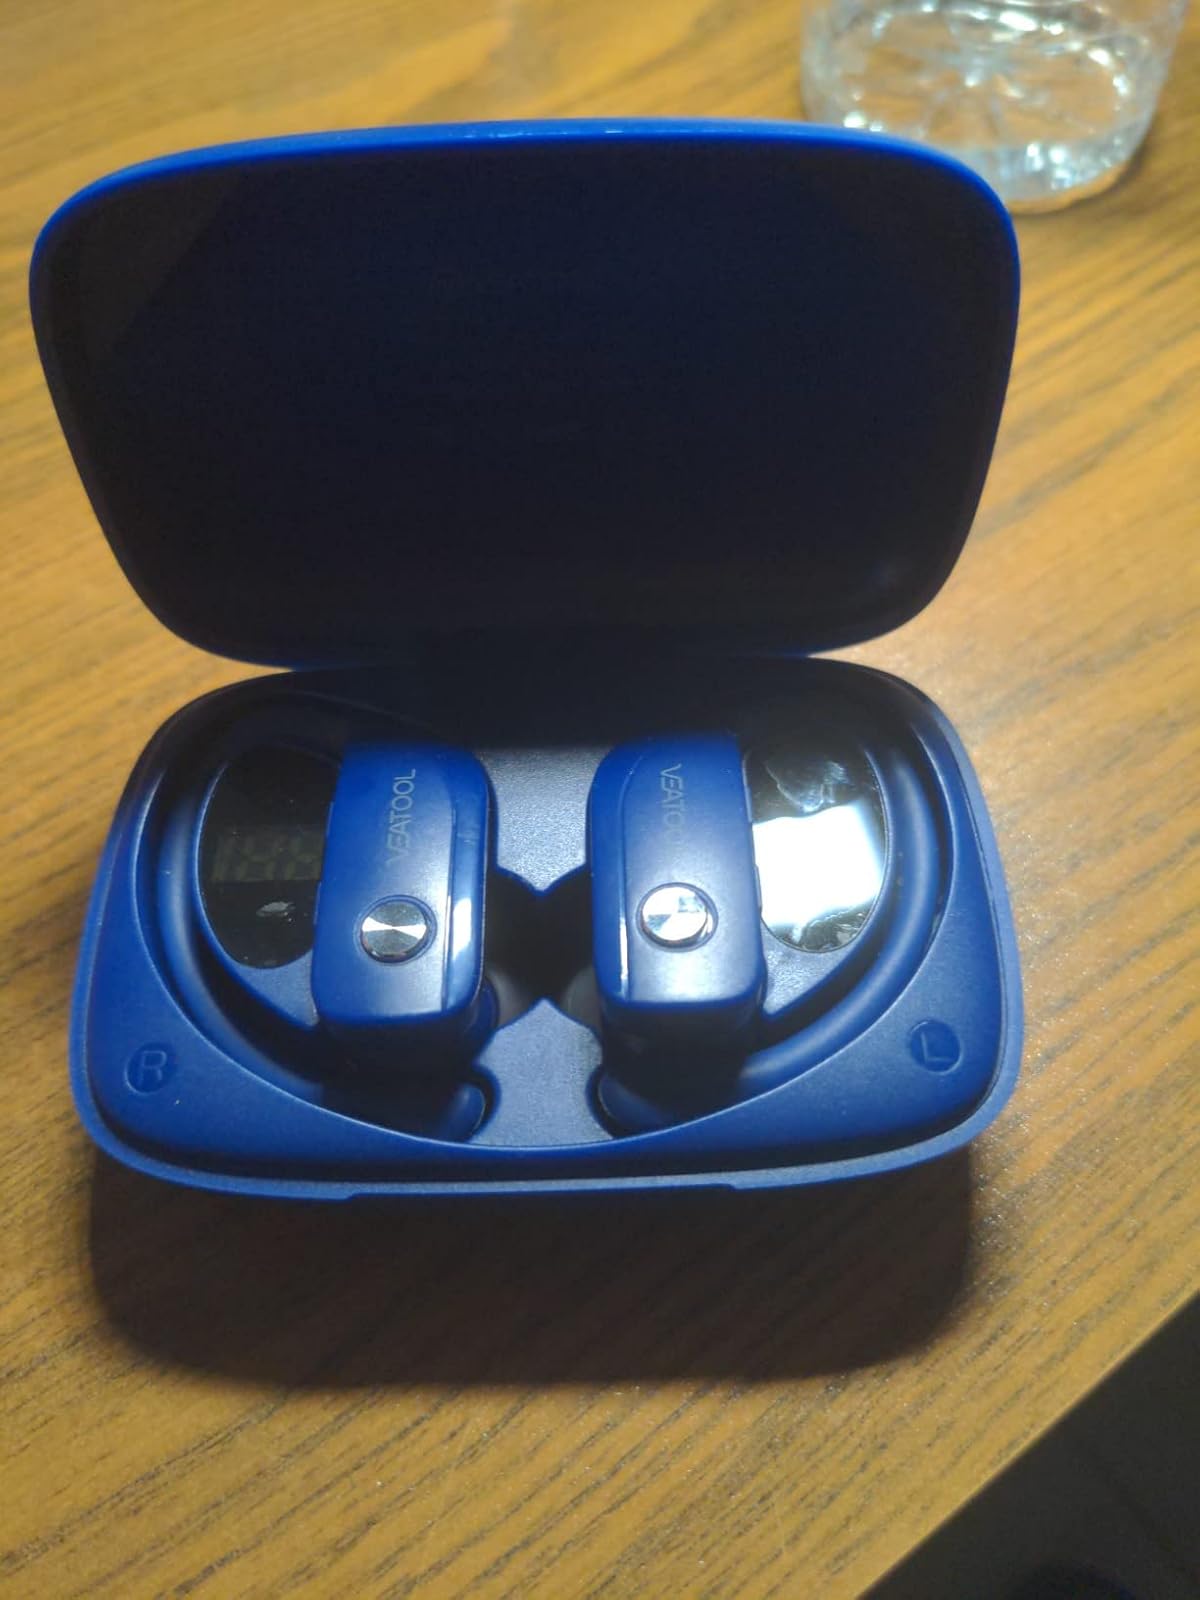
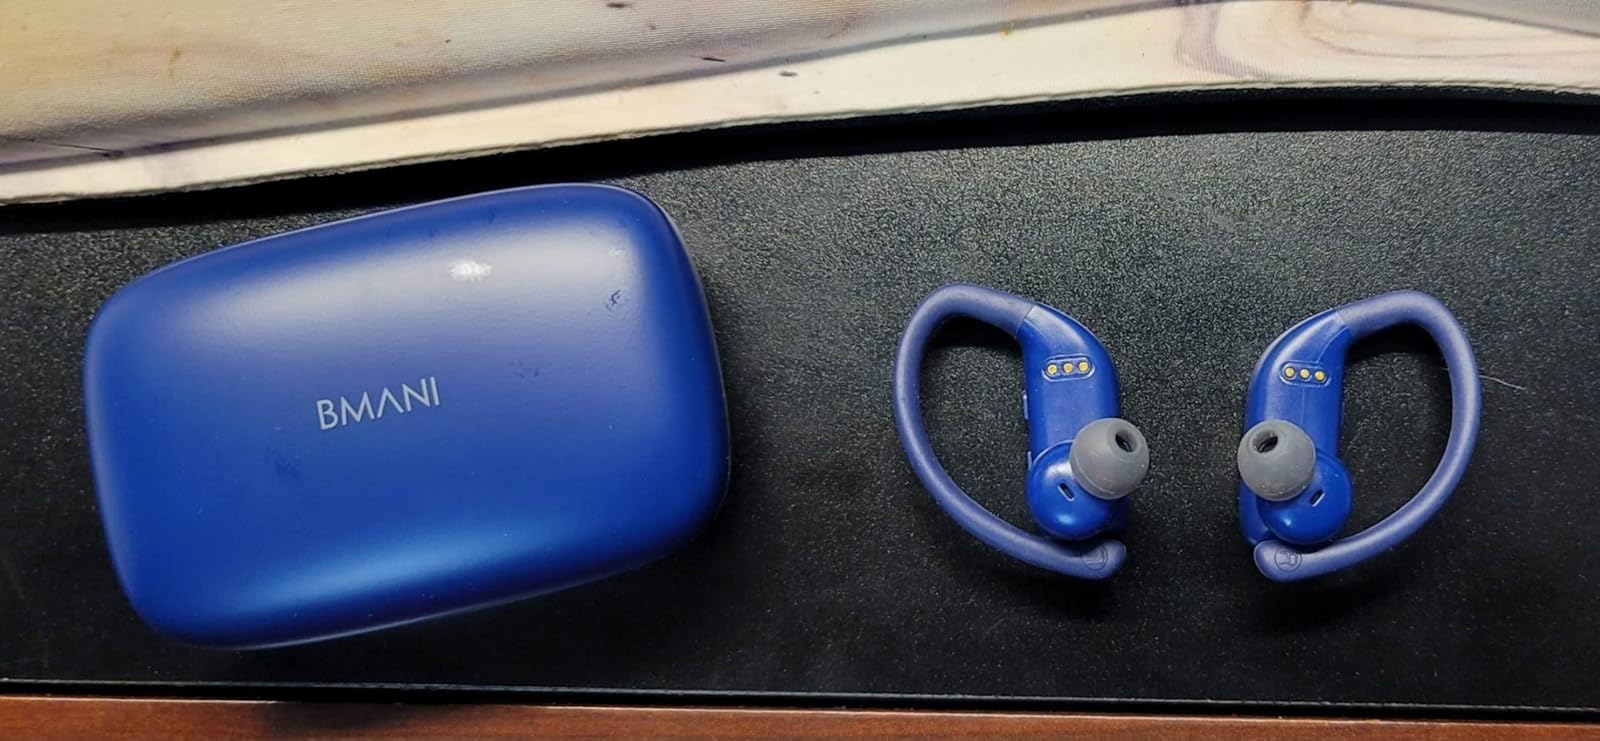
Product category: earbuds
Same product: yes